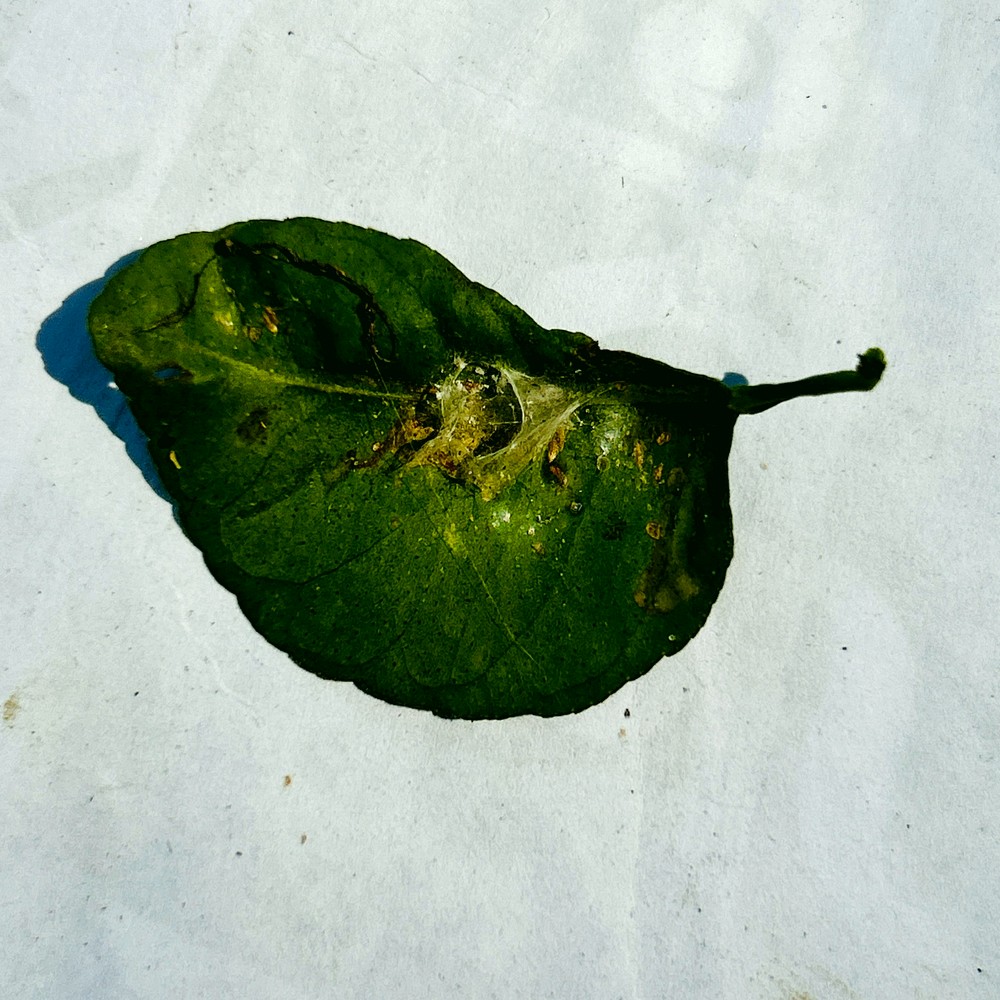
Label: Spider Mites